Bloomsburg and Sullivan Railroad

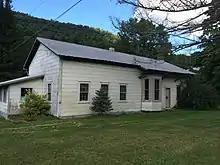
Jamison City station on the Bloomsburg and Sullivan Railroad. Building is one of the few remaining stations that is in the original location and is still standing. The station is still standing as of 2024. A monument in the front yard commemorating the 100th year Centennial of Jamison City in 1989 (dedicated to E. William (Bill) and Pauline Mather who owned the station grounds until 2012) and the Mather General Store building to the right of the train station that his father ran when Jamison City was in its heyday circa 1889.

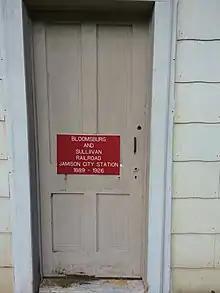
Historical Marker on the door of the Jamison City station on the Bloomsburg and Sullivan railroad. Historical marker was placed for the Jamison City Centennial celebration that occurred in July 1989.

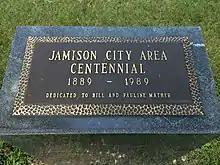
Jamison City Bloomsburg and Sullivan railroad station Centennial marker on the grounds of the Jamison City train station on the Bloomsburg and Sullivan railroad commemorating the Jamison City Area Centennial celebration that occurred in July 1989.  Marker was dedicated to Bill and Pauline Mather who owned the land of the train station until 2012.

The Bloomsburg and Sullivan Railroad, (e.1888-d.1972) also called the B & S Railroad, was a long-lived independent shortline railroad that existed under that name operating independently from 1888 to 1928 in Columbia County, Pennsylvania, when it was made a subsidiary of the Reading Company, which closed it in 1972. The shortline railroad was 29 miles long, running from south of Bloomsburg, Pennsylvania past the town, then northwards to Jamison City, Pennsylvania, with 4.45 miles of yard tracks. The Bloomsburg and Sullivan Railroad was one of five railroads serving Bloomsburg near the turn of the 20th century. The Bloomsburg and Sullivan Railroad Company's headquarters was in Williamsport, Pennsylvania, and the managers of the company were James Corcoran and Thomas Wheeler. The Bloomsburg and Sullivan Railroad owned five locomotives and seven cars in 1917.